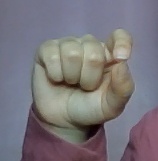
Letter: fa